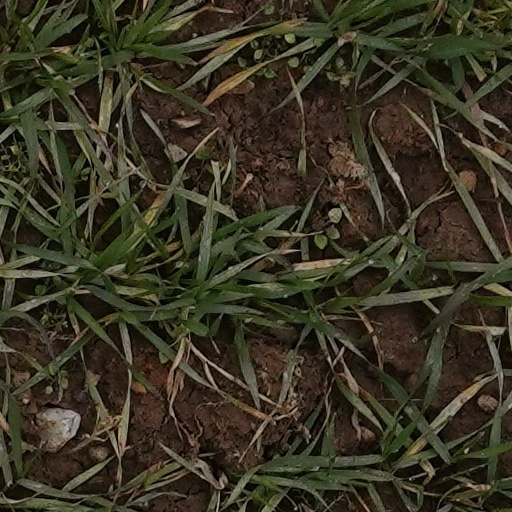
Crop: wheat